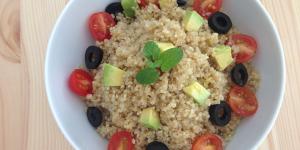
ensalada de quinoa y aguacate